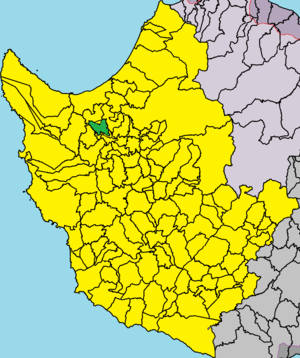
Goudí est un village de Chypre de plus de 204 habitants.